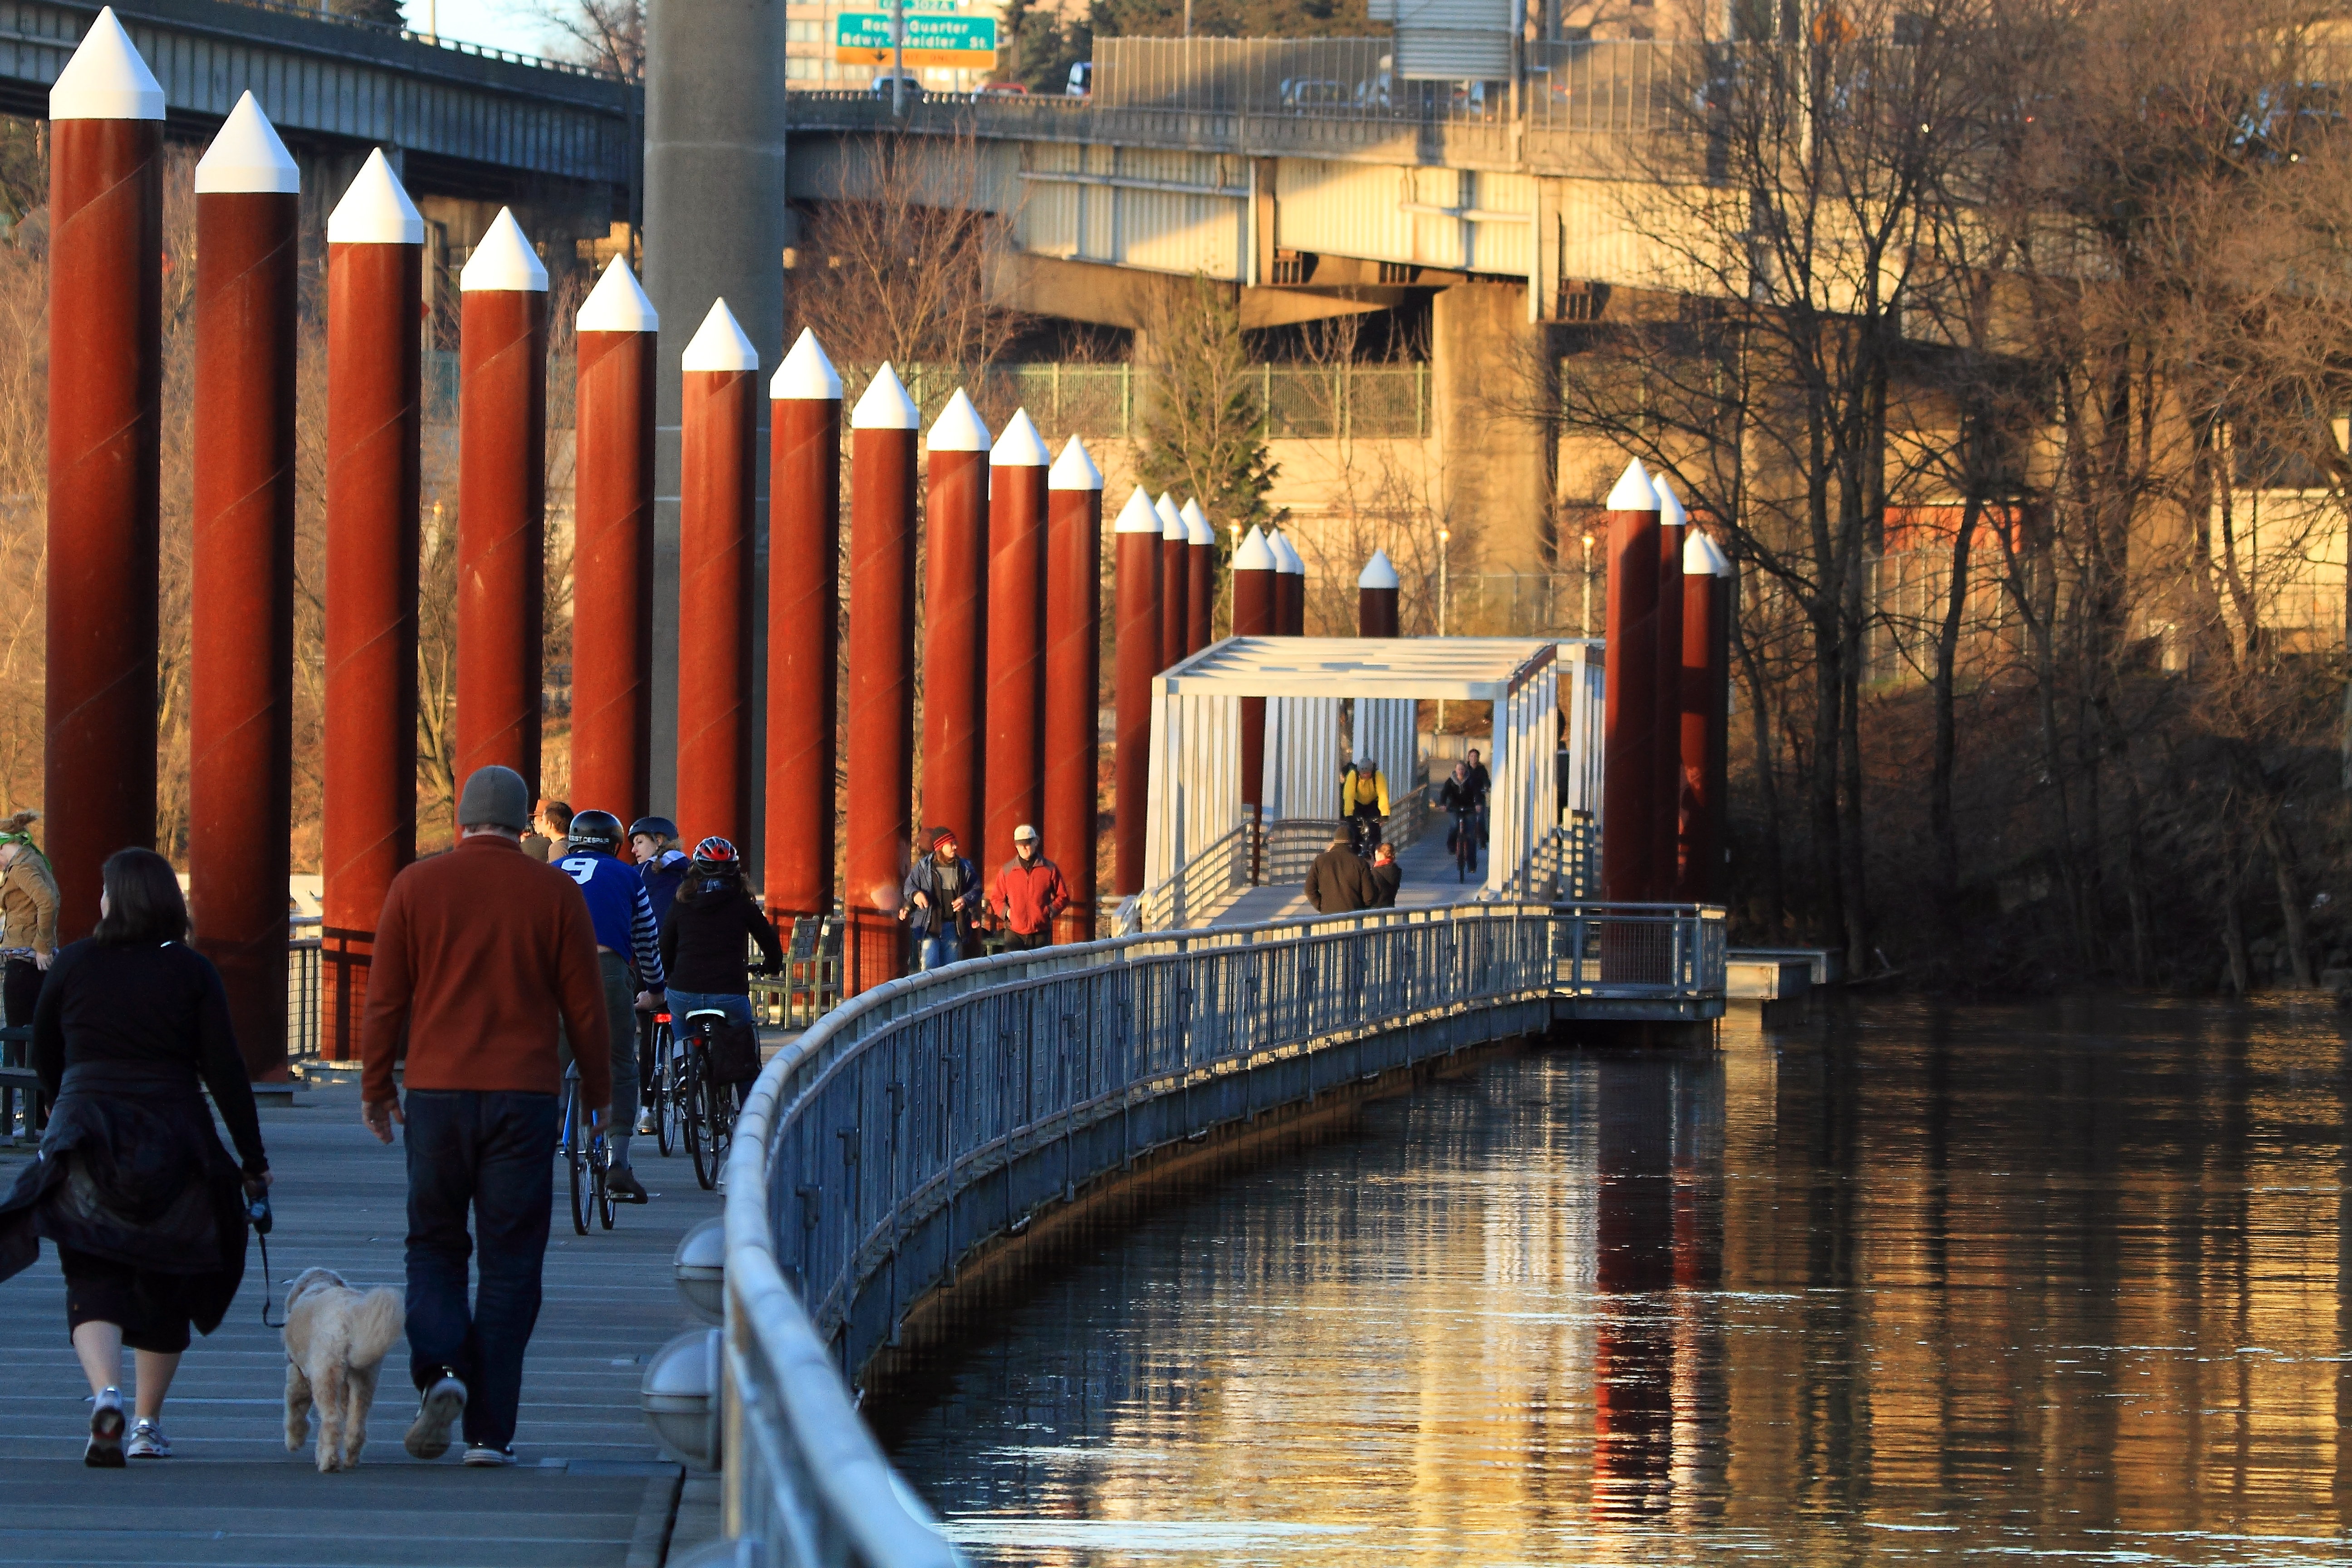
landscape, walking, people, bridge, photography, river, canal, downtown, steel, evening, reflection, vehicle, waterway, sunny, candid, dogs, bank, saturday, the, bicycles, esplanade, oregon, portland, ian, sane, willamette, vera, katz, eastbank, east